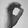
ASL letter: O